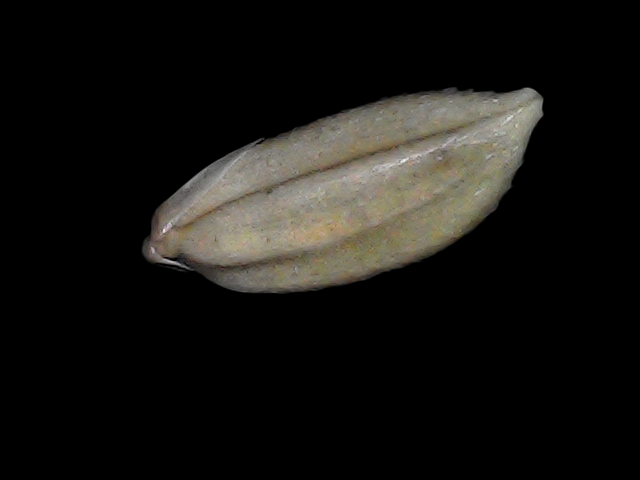
Rice variety: Bd34